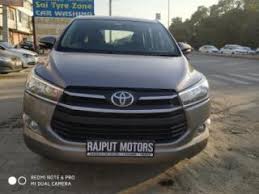
Label: noambulance